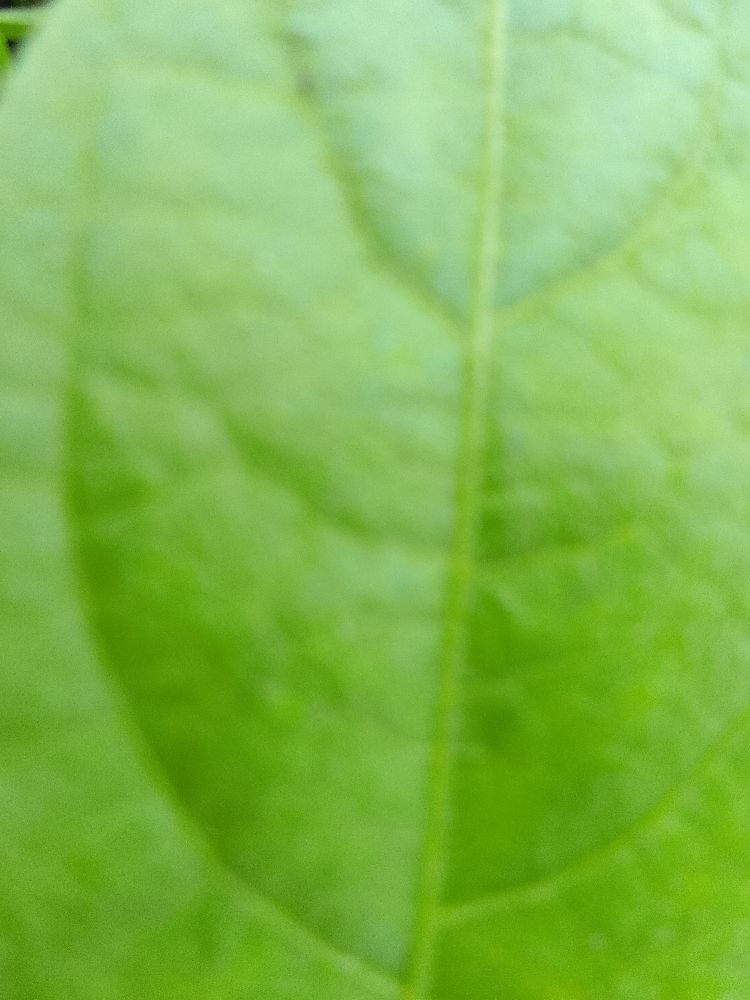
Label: healthy